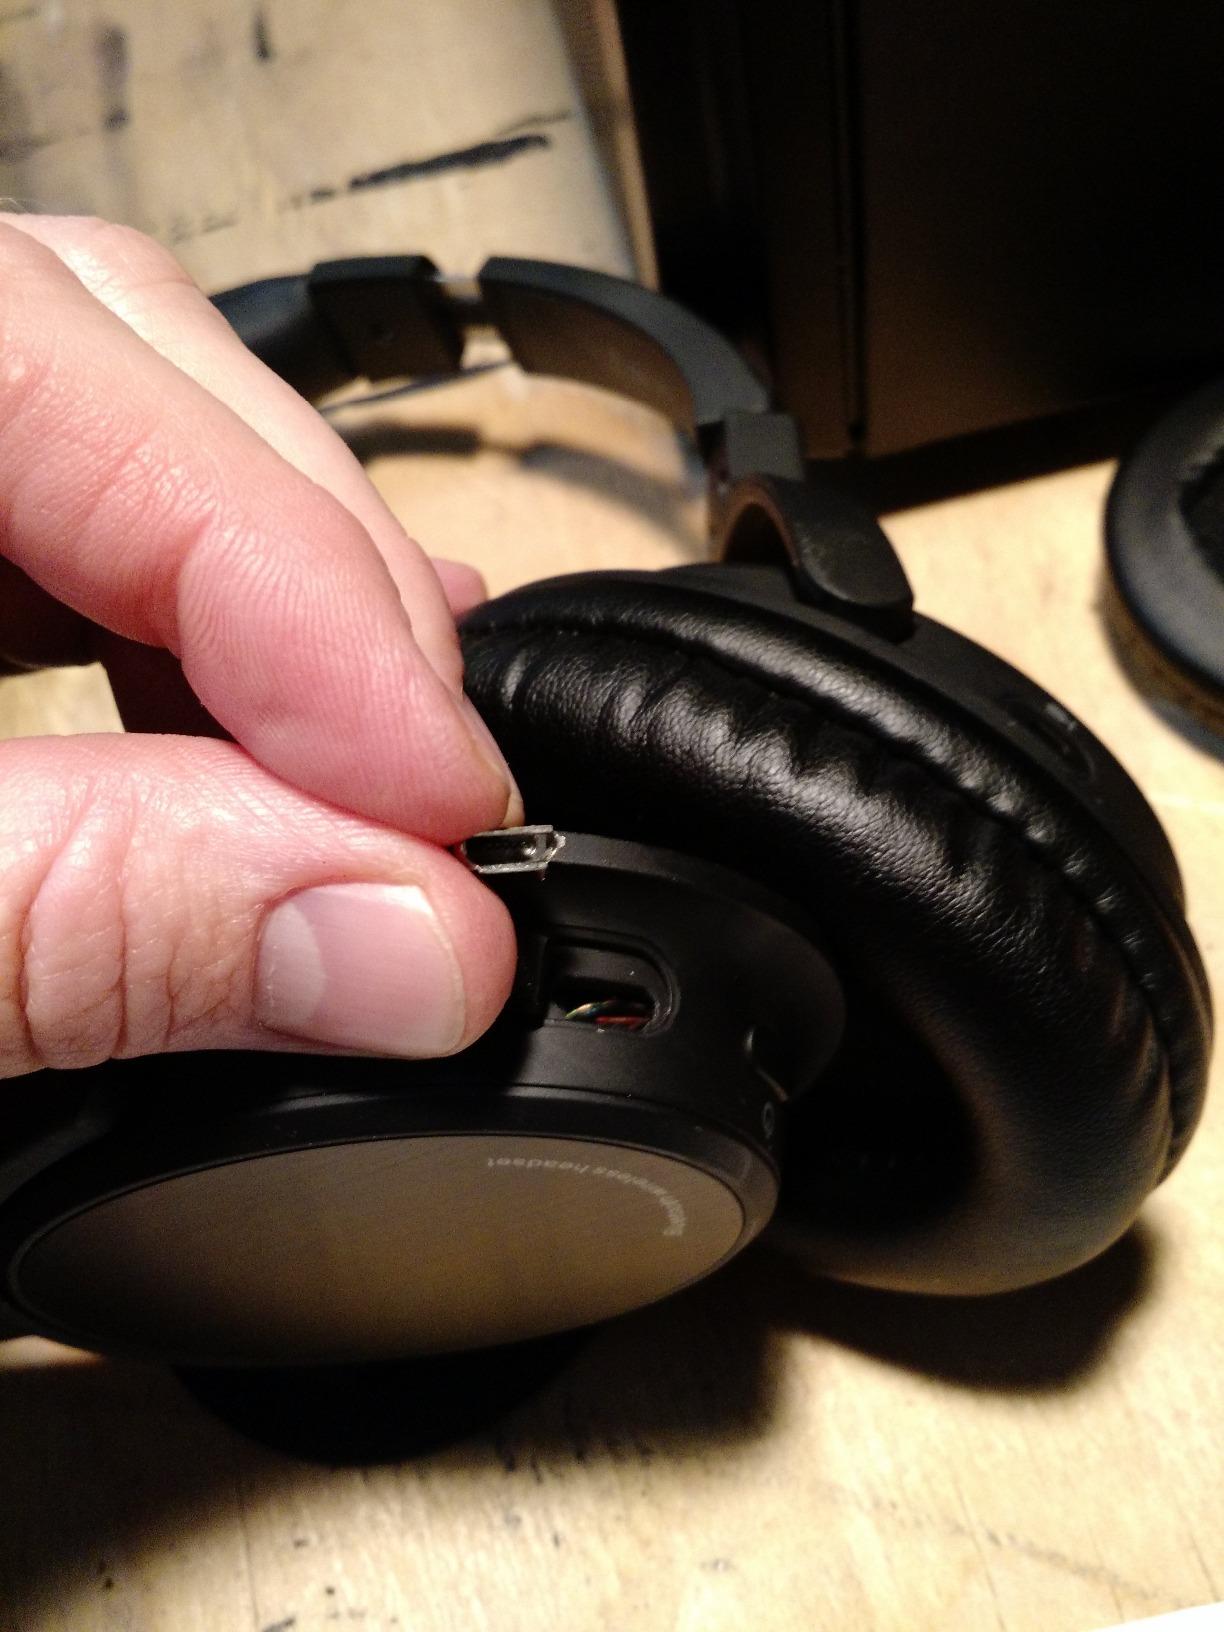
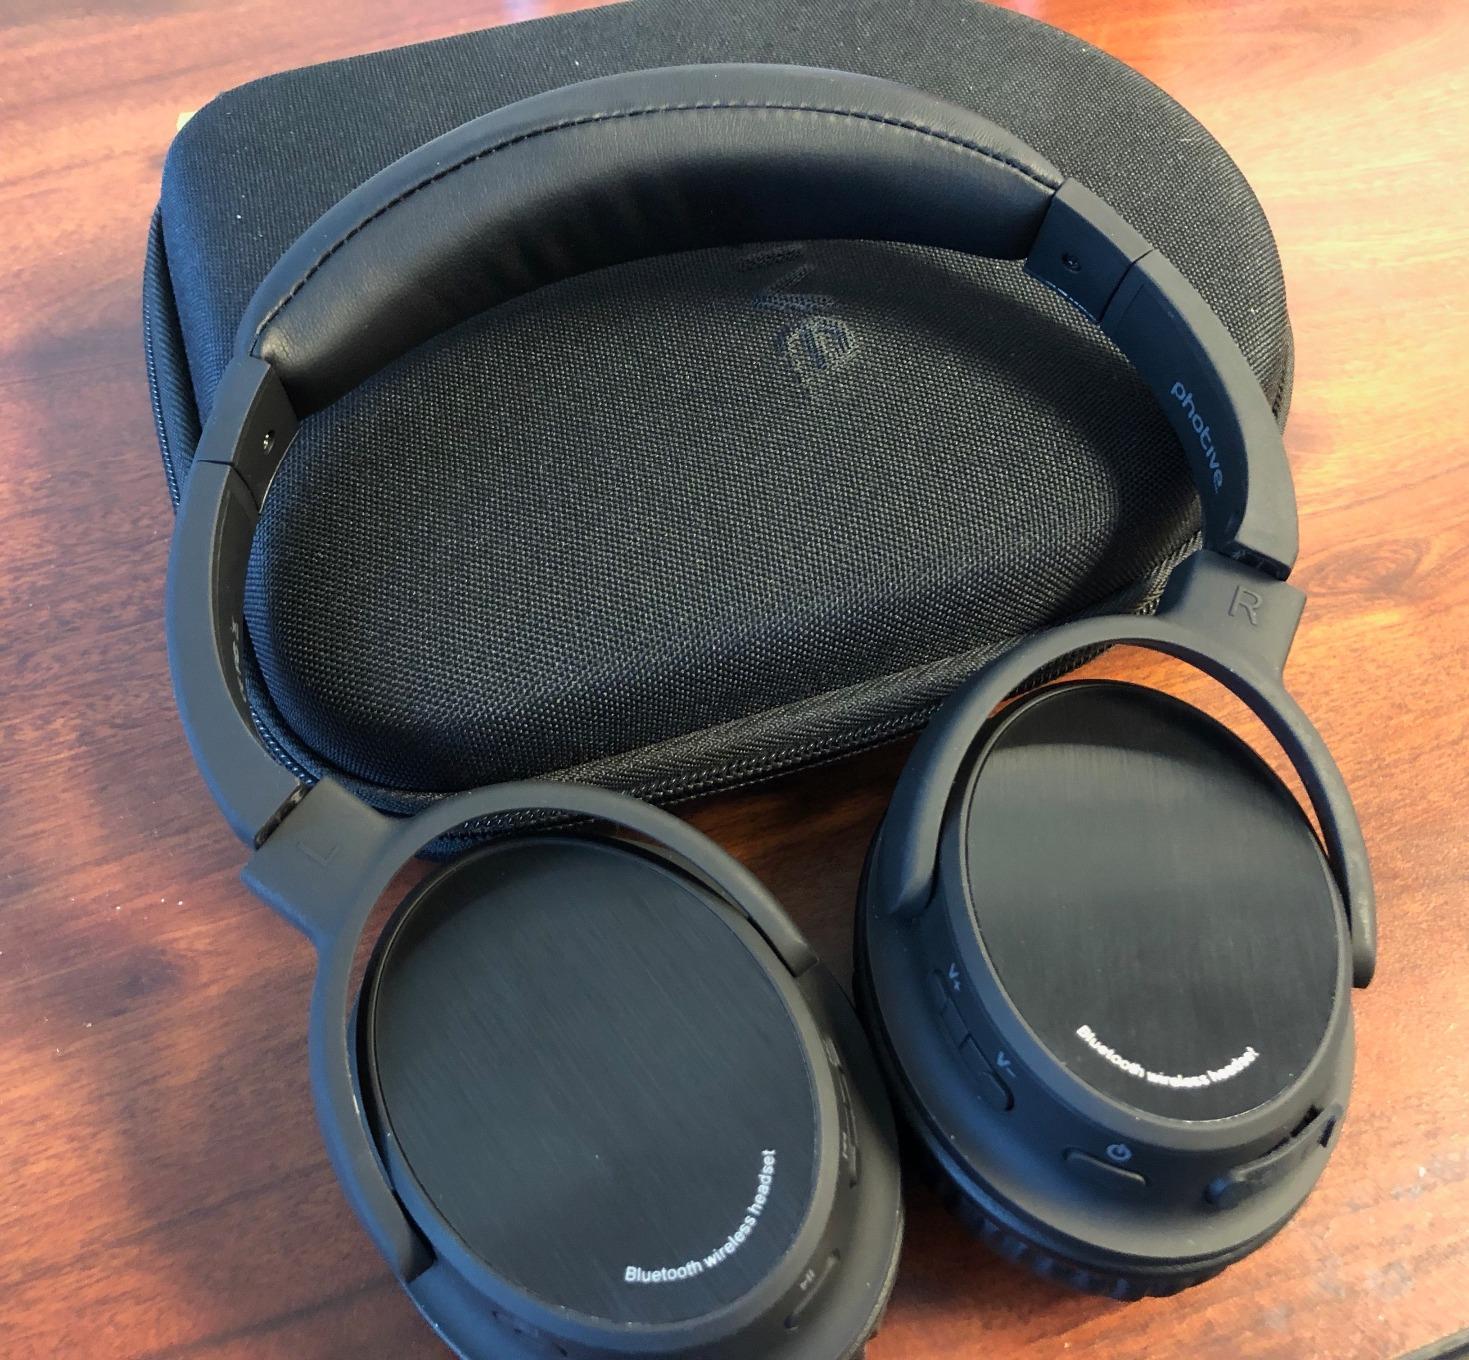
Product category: headphones
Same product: yes